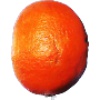
Label: Clementine 1